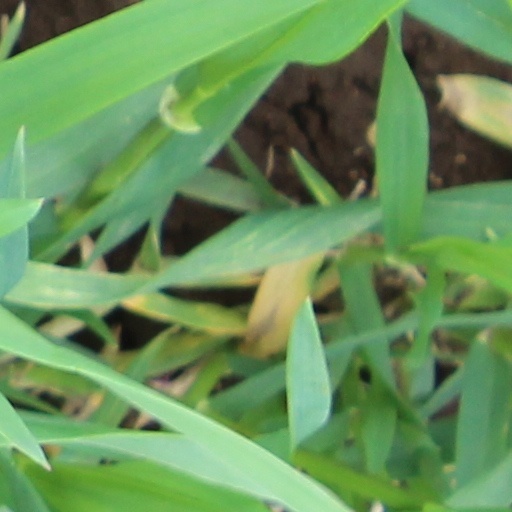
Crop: wheat